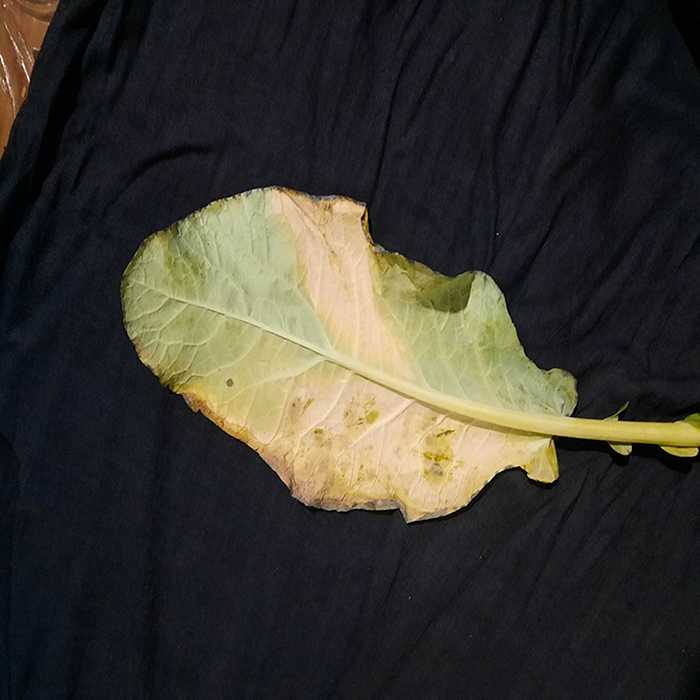
Plant: Cauliflower
Label: Black Rot